Little Fish (novel)

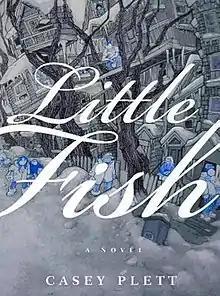

Little Fish is a novel by Casey Plett, published May 1, 2018 by Arsenal Pulp Press. Centring transgender characters in Plett's hometown of Winnipeg, the book won the Lambda Literary Award for Transgender Fiction in 2018.